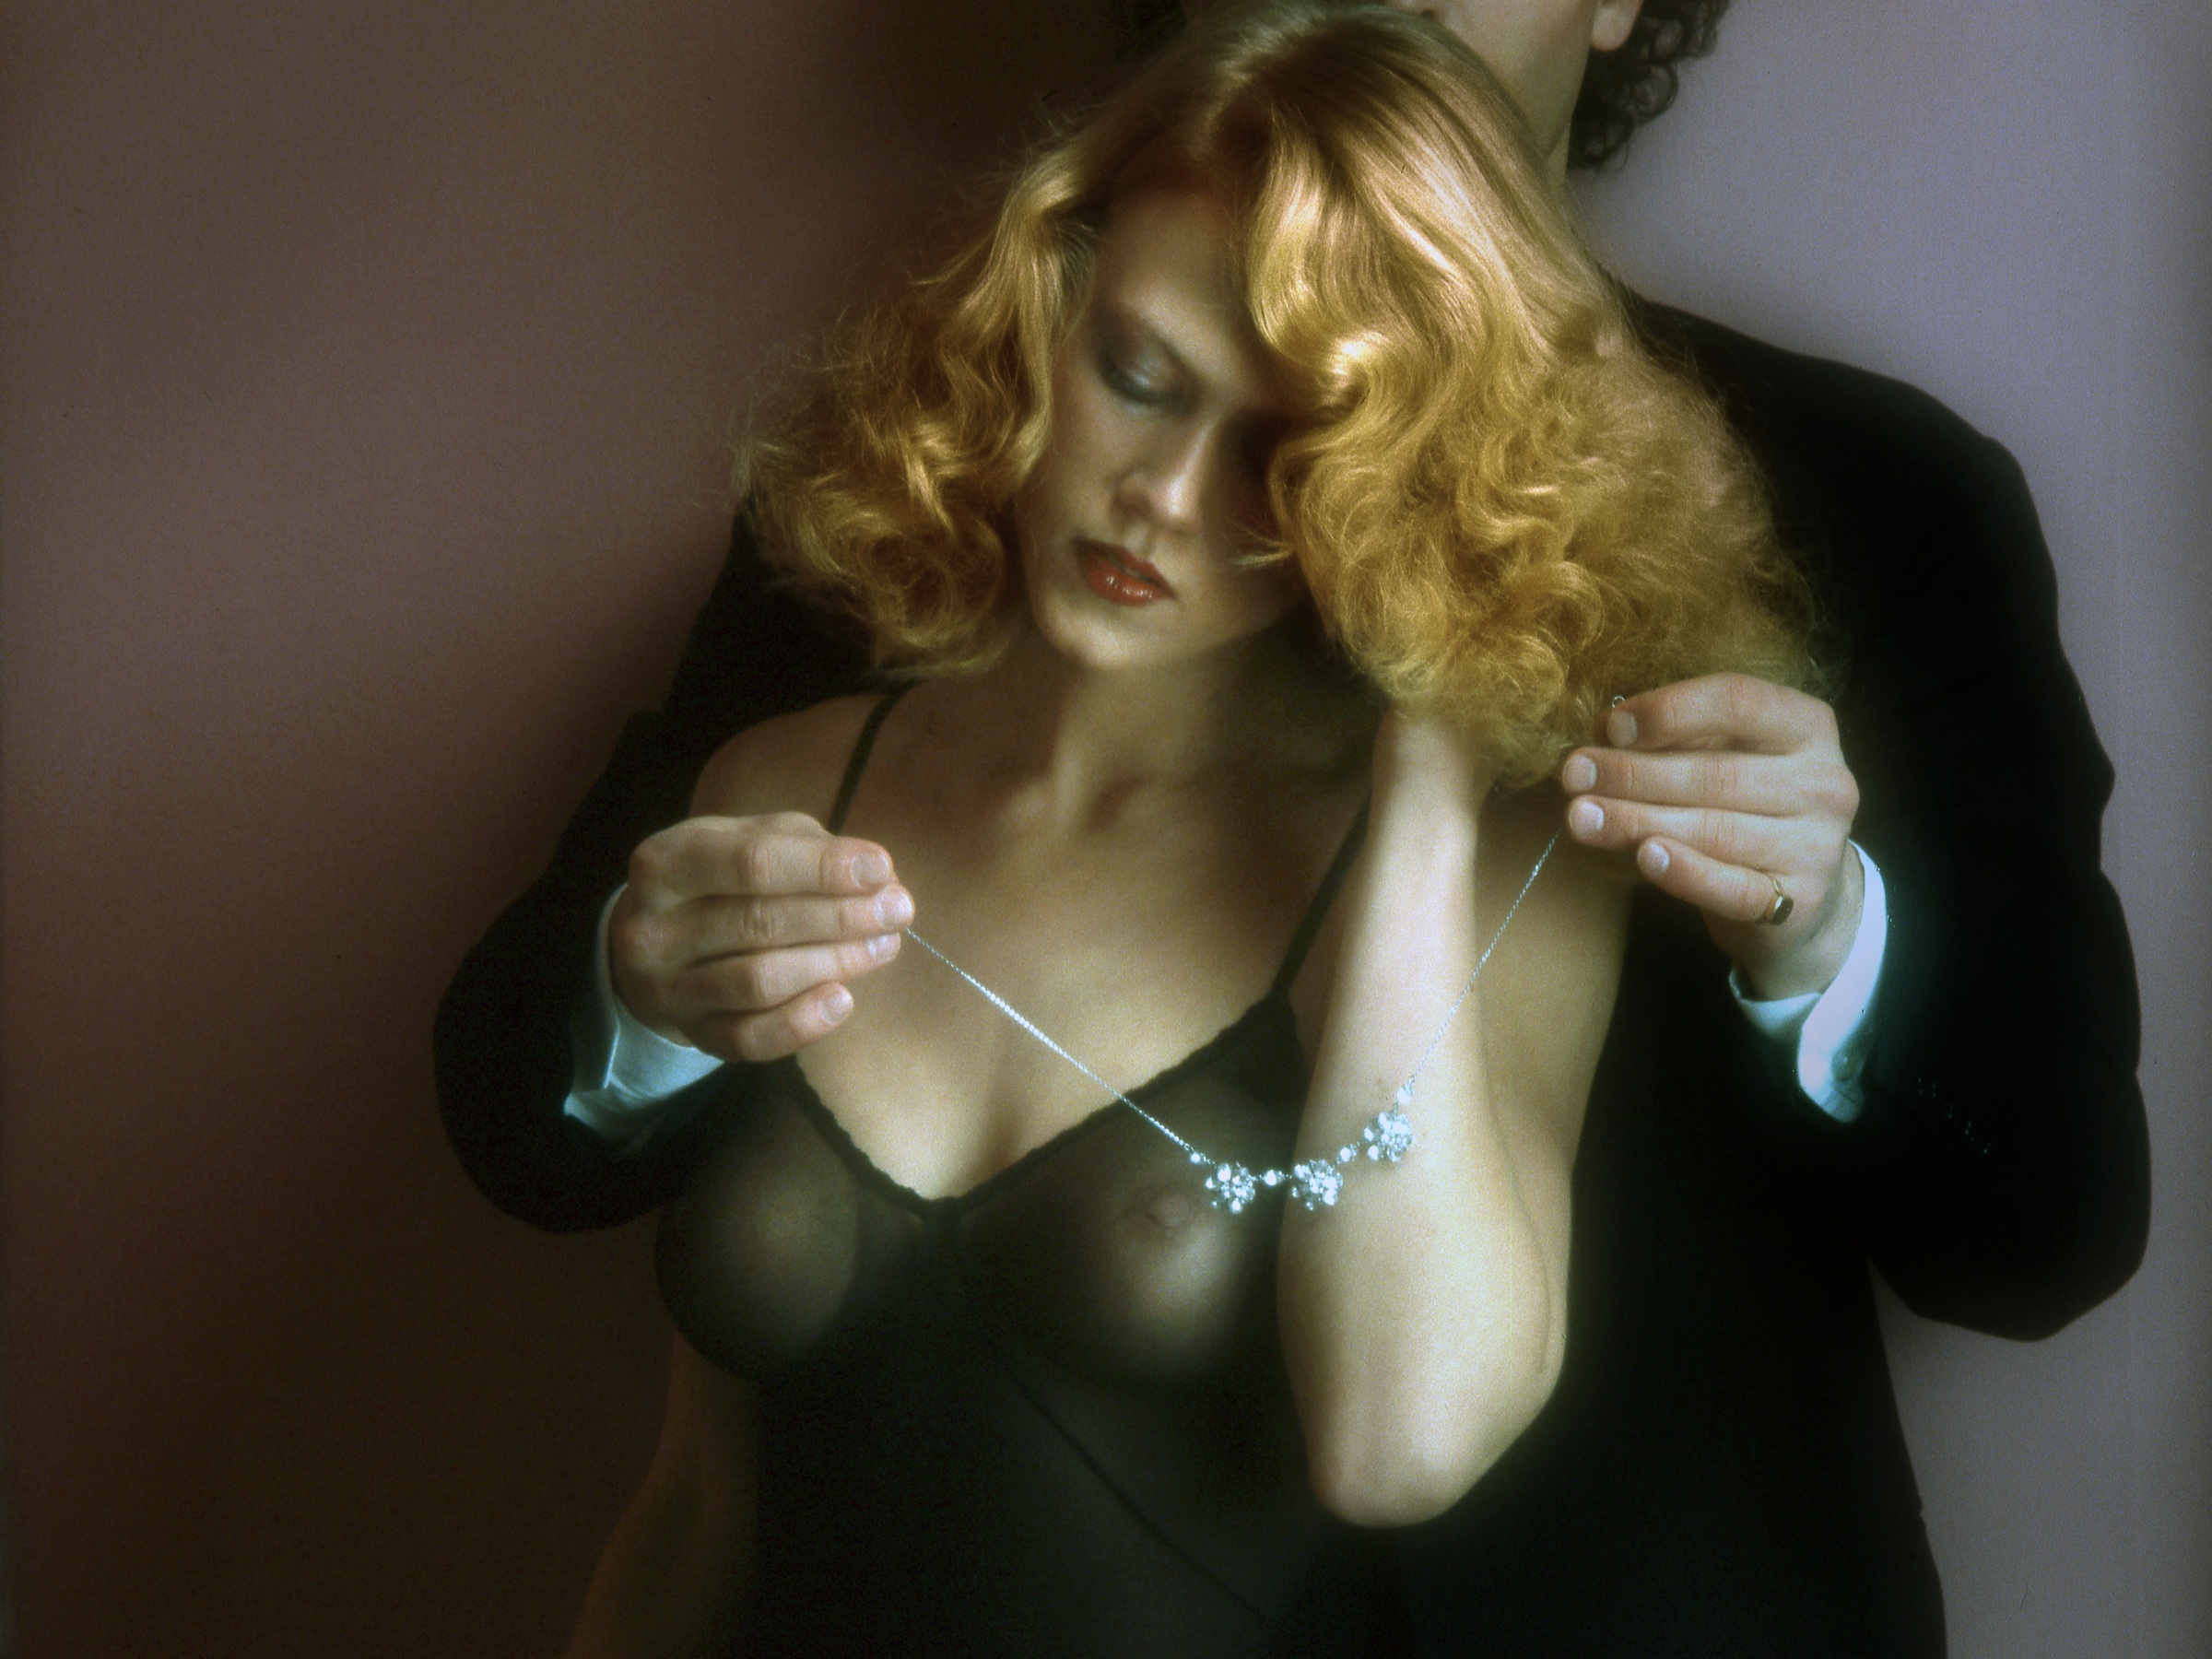
hand, man, girl, woman, photography, portrait, model, lady, jewelry, dress, head, beauty, blond, image, organ, photo shoot, art model